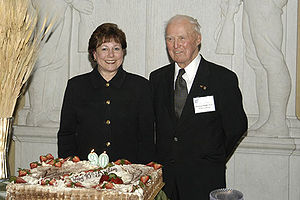
Norman Borlaug / Billedgalleri
Norman Ernest Borlaug modtog Nobels fredspris i 1970 for forskning på International Maize and Wheat Improvement Center, og er anset for at være far til Den Grønne Revolution.